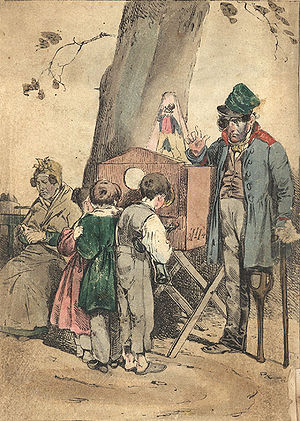
Perspektivkasse
Perspektivkassefremviser
En perspektivkasse var en indvendigt bemalet trekantet eller firkantet kasse.